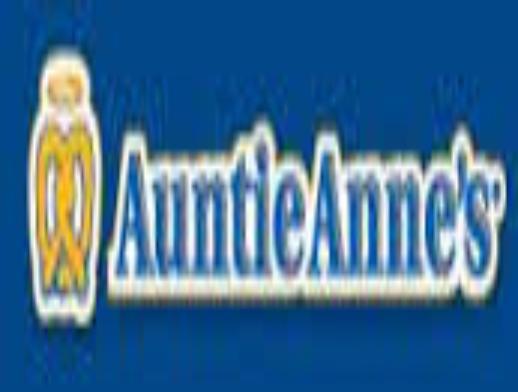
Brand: Auntie Anne's-1
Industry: Food